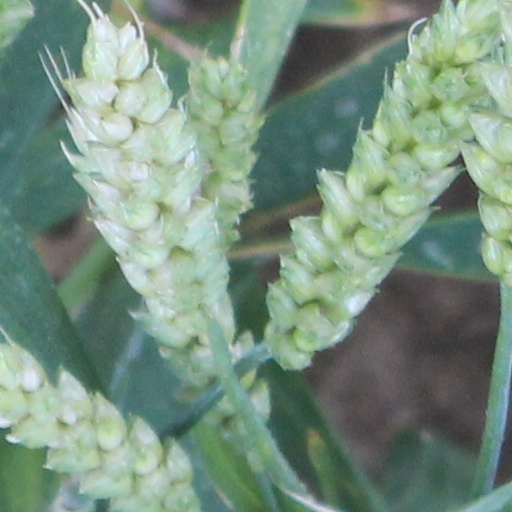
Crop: wheat